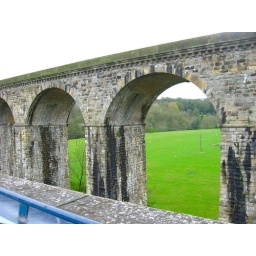
27 Apr 08 - View under the train bridge from Chirk aquaduct